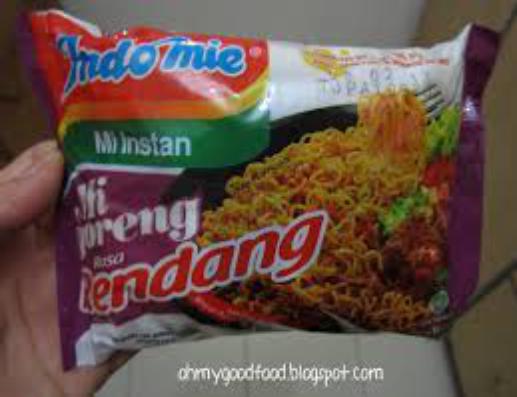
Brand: Indomie Mi goreng
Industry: Food